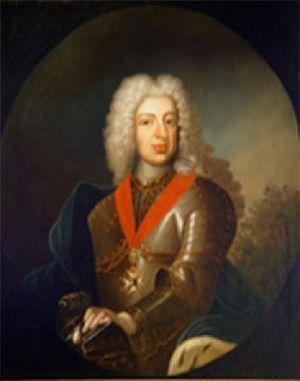
Louis-Georges Simpert de Bade-Bade, surnommé Jägerlouis fut margrave de Bade-Bade de 1707 à 1761.